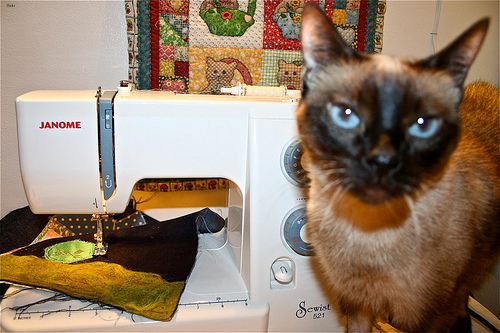
Animal: cat
Breed: siamese